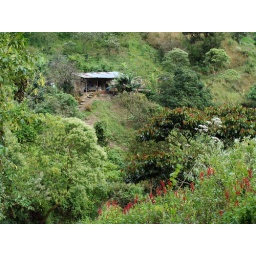
DSC02457 house in the cloud forest along the path above El Rosario